São Bernardo do Campo

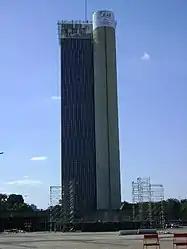
President Tancredo Neves City Hall.

São Bernardo do Campo, from the 1950s had its economy based on the auto industry – At that time, the Brazilian Federal Government headed by Juscelino Kubitschek decided to create an executive board to promote local carmaking – the Grupo Executivo da Indústria Automobilística (GEIA) (Executive Group for Automobile Industry). Providing, among other regulations, a minimum amount of national components to integrate the vehicles, it stimulated the implantation of carmakers and auto parts industries.